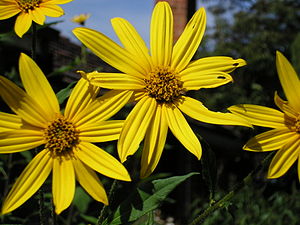
Solsikke-slægten
Jordskok (Helianthus tuberosus)